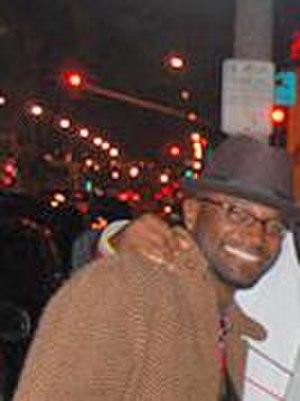
"Scott Leo ""Taye"" Diggs est un acteur et chanteur américain né le 2 janvier 1971 à Newark dans le New Jersey.